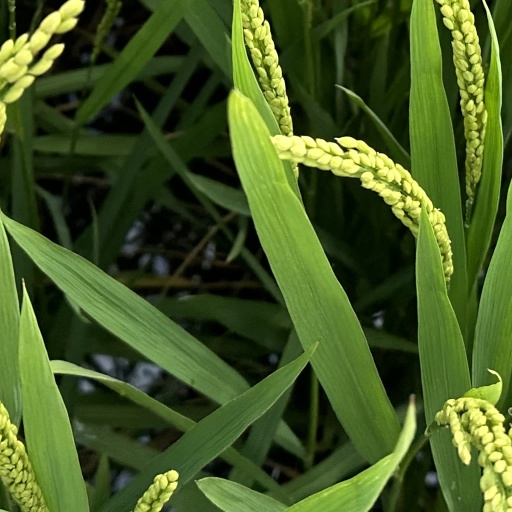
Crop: rice